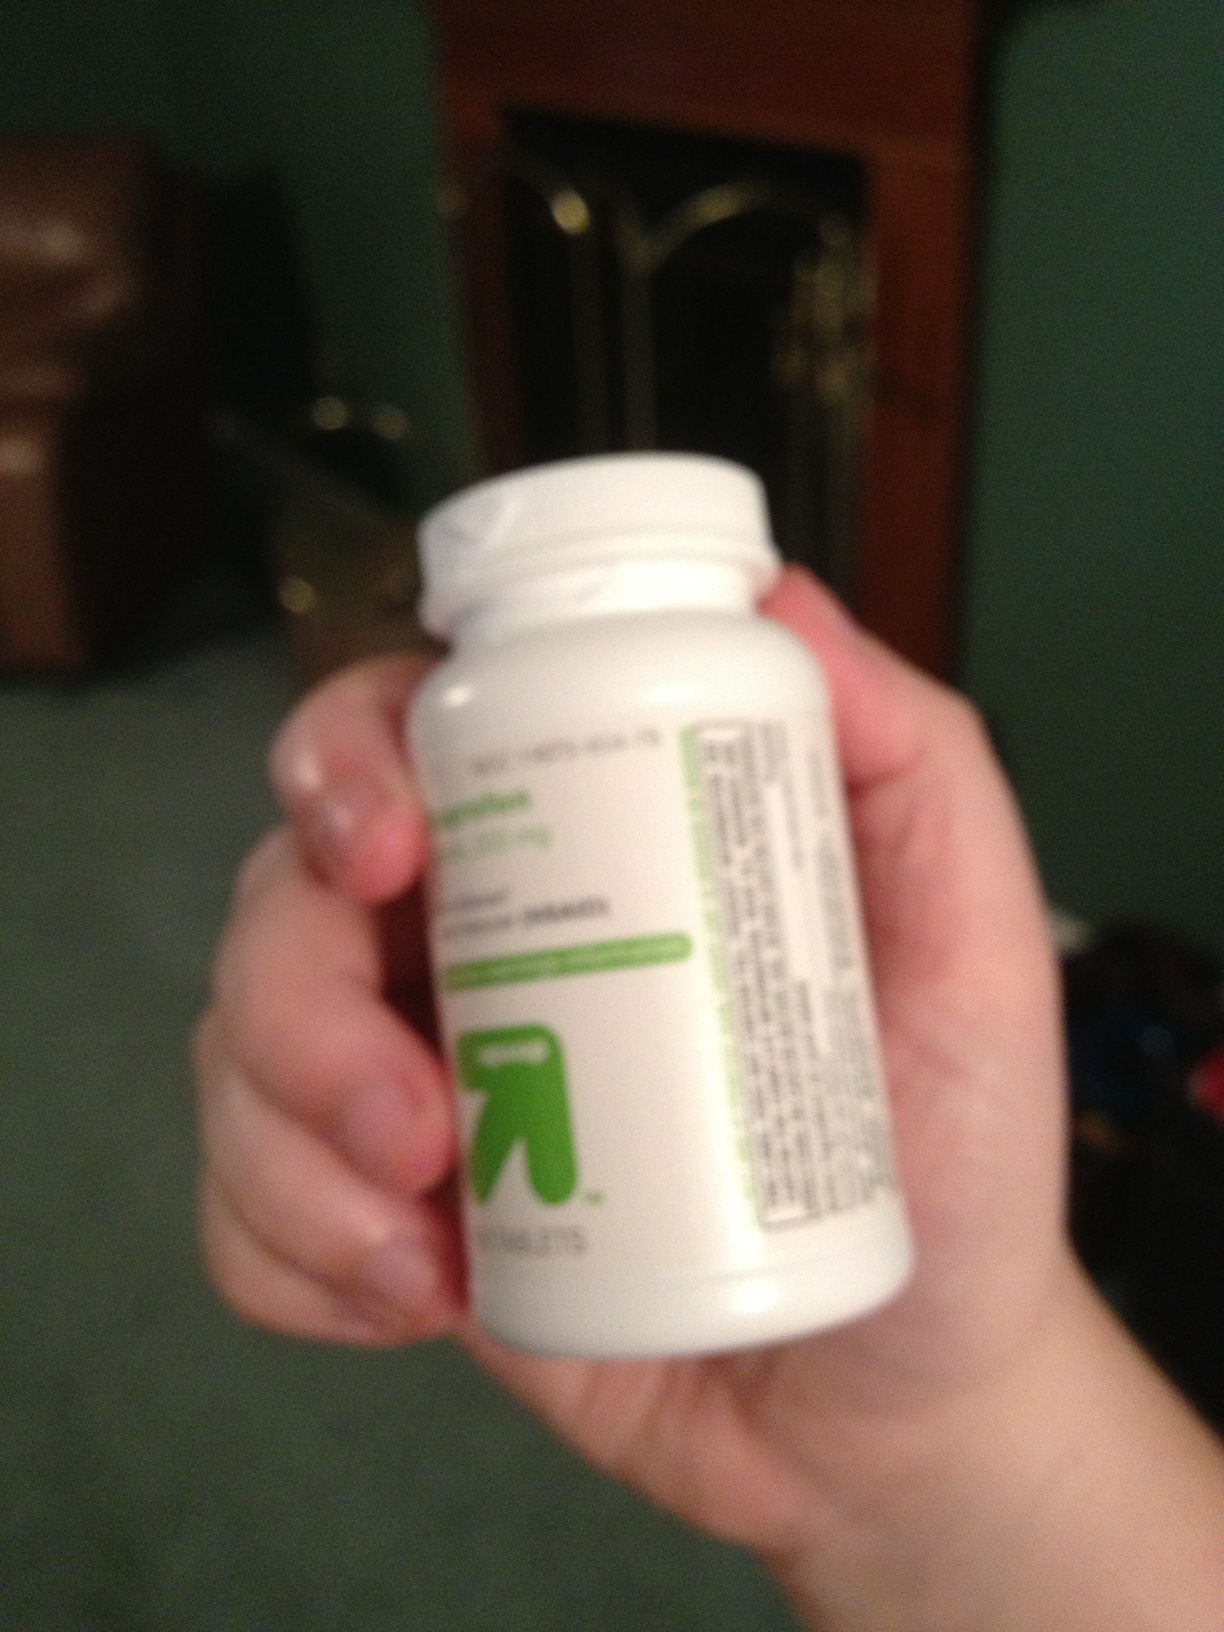Question: What medicine is this?
Answer: unanswerable